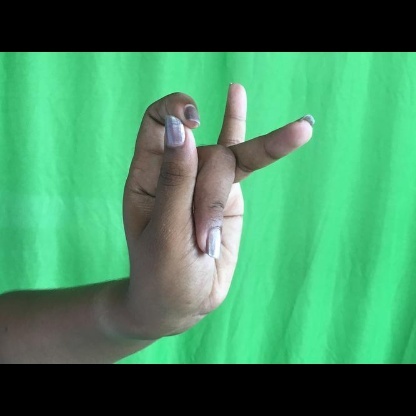
Mudra: Katakamukha